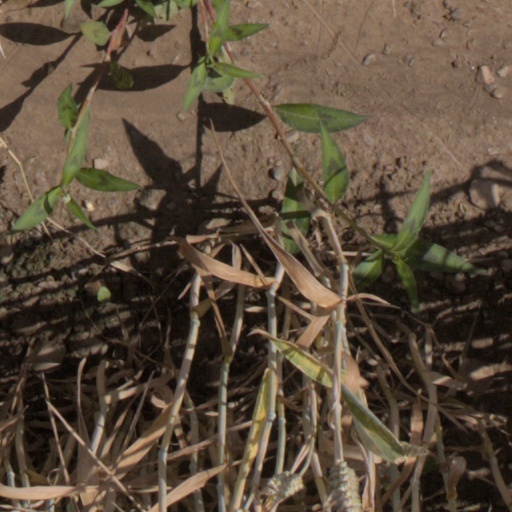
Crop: wheat